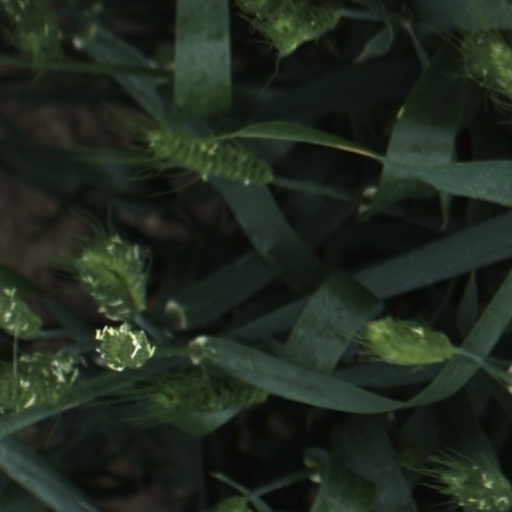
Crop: wheat